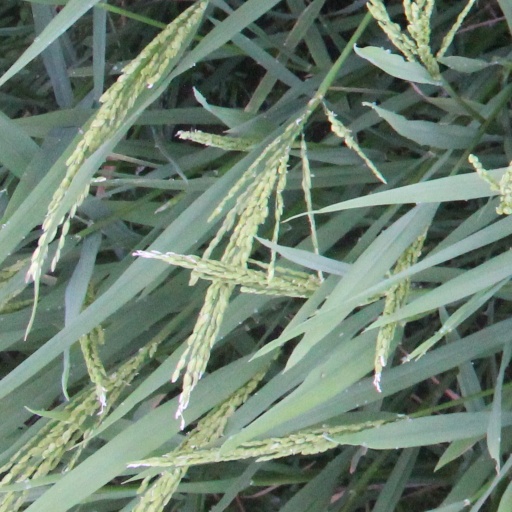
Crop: rice